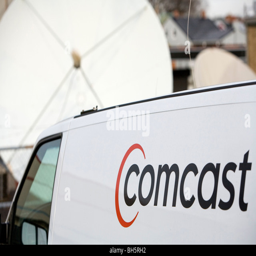
a logo on a vehicle in front of a satellite dish